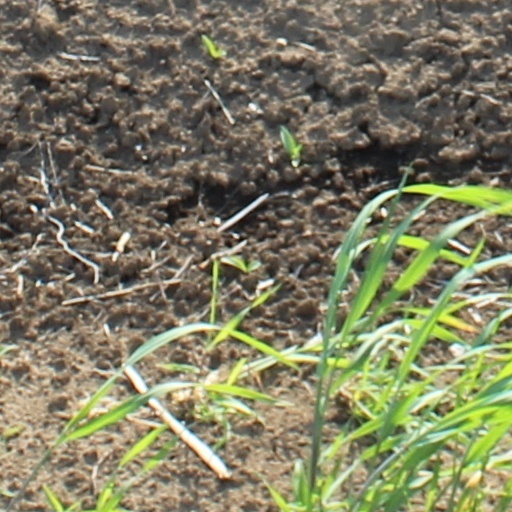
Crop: wheat